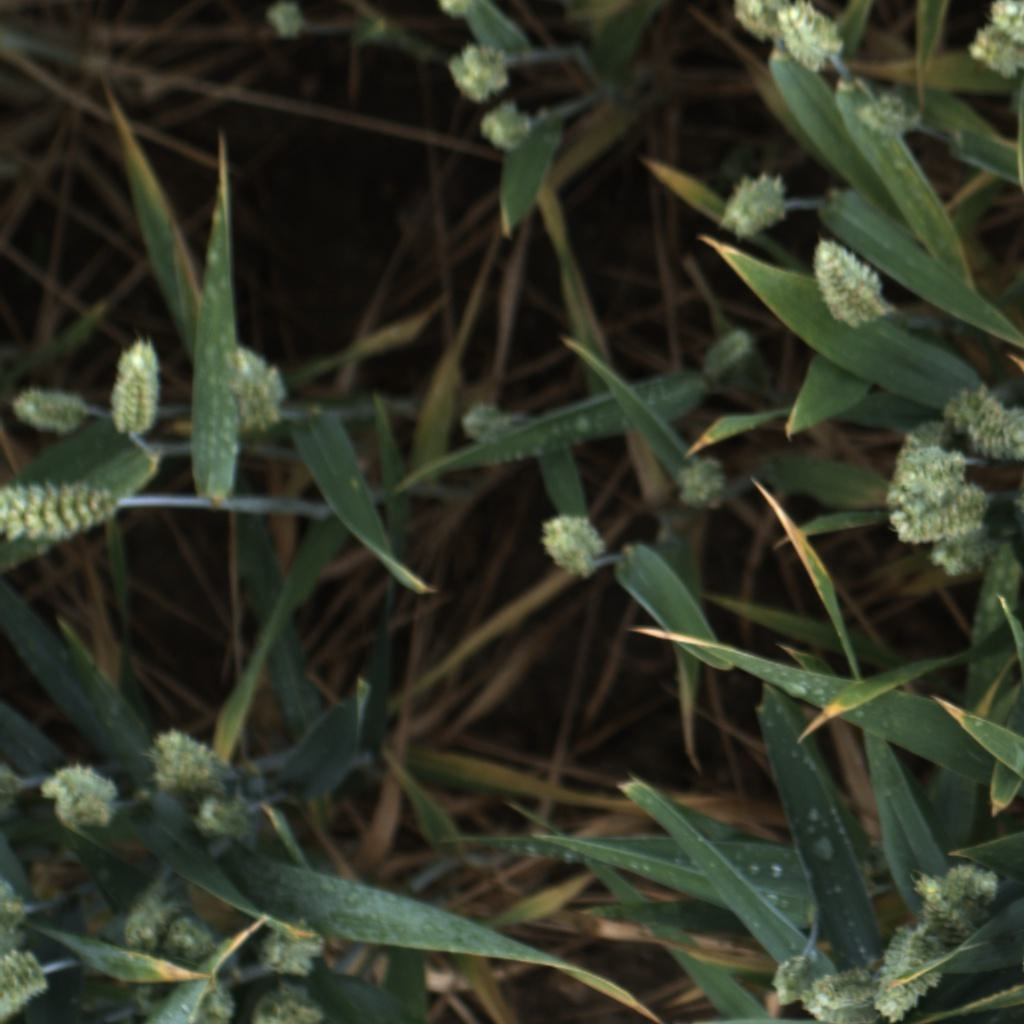
Country: UK
Location: Rothamsted
Wheat development stage: Filling - Ripening